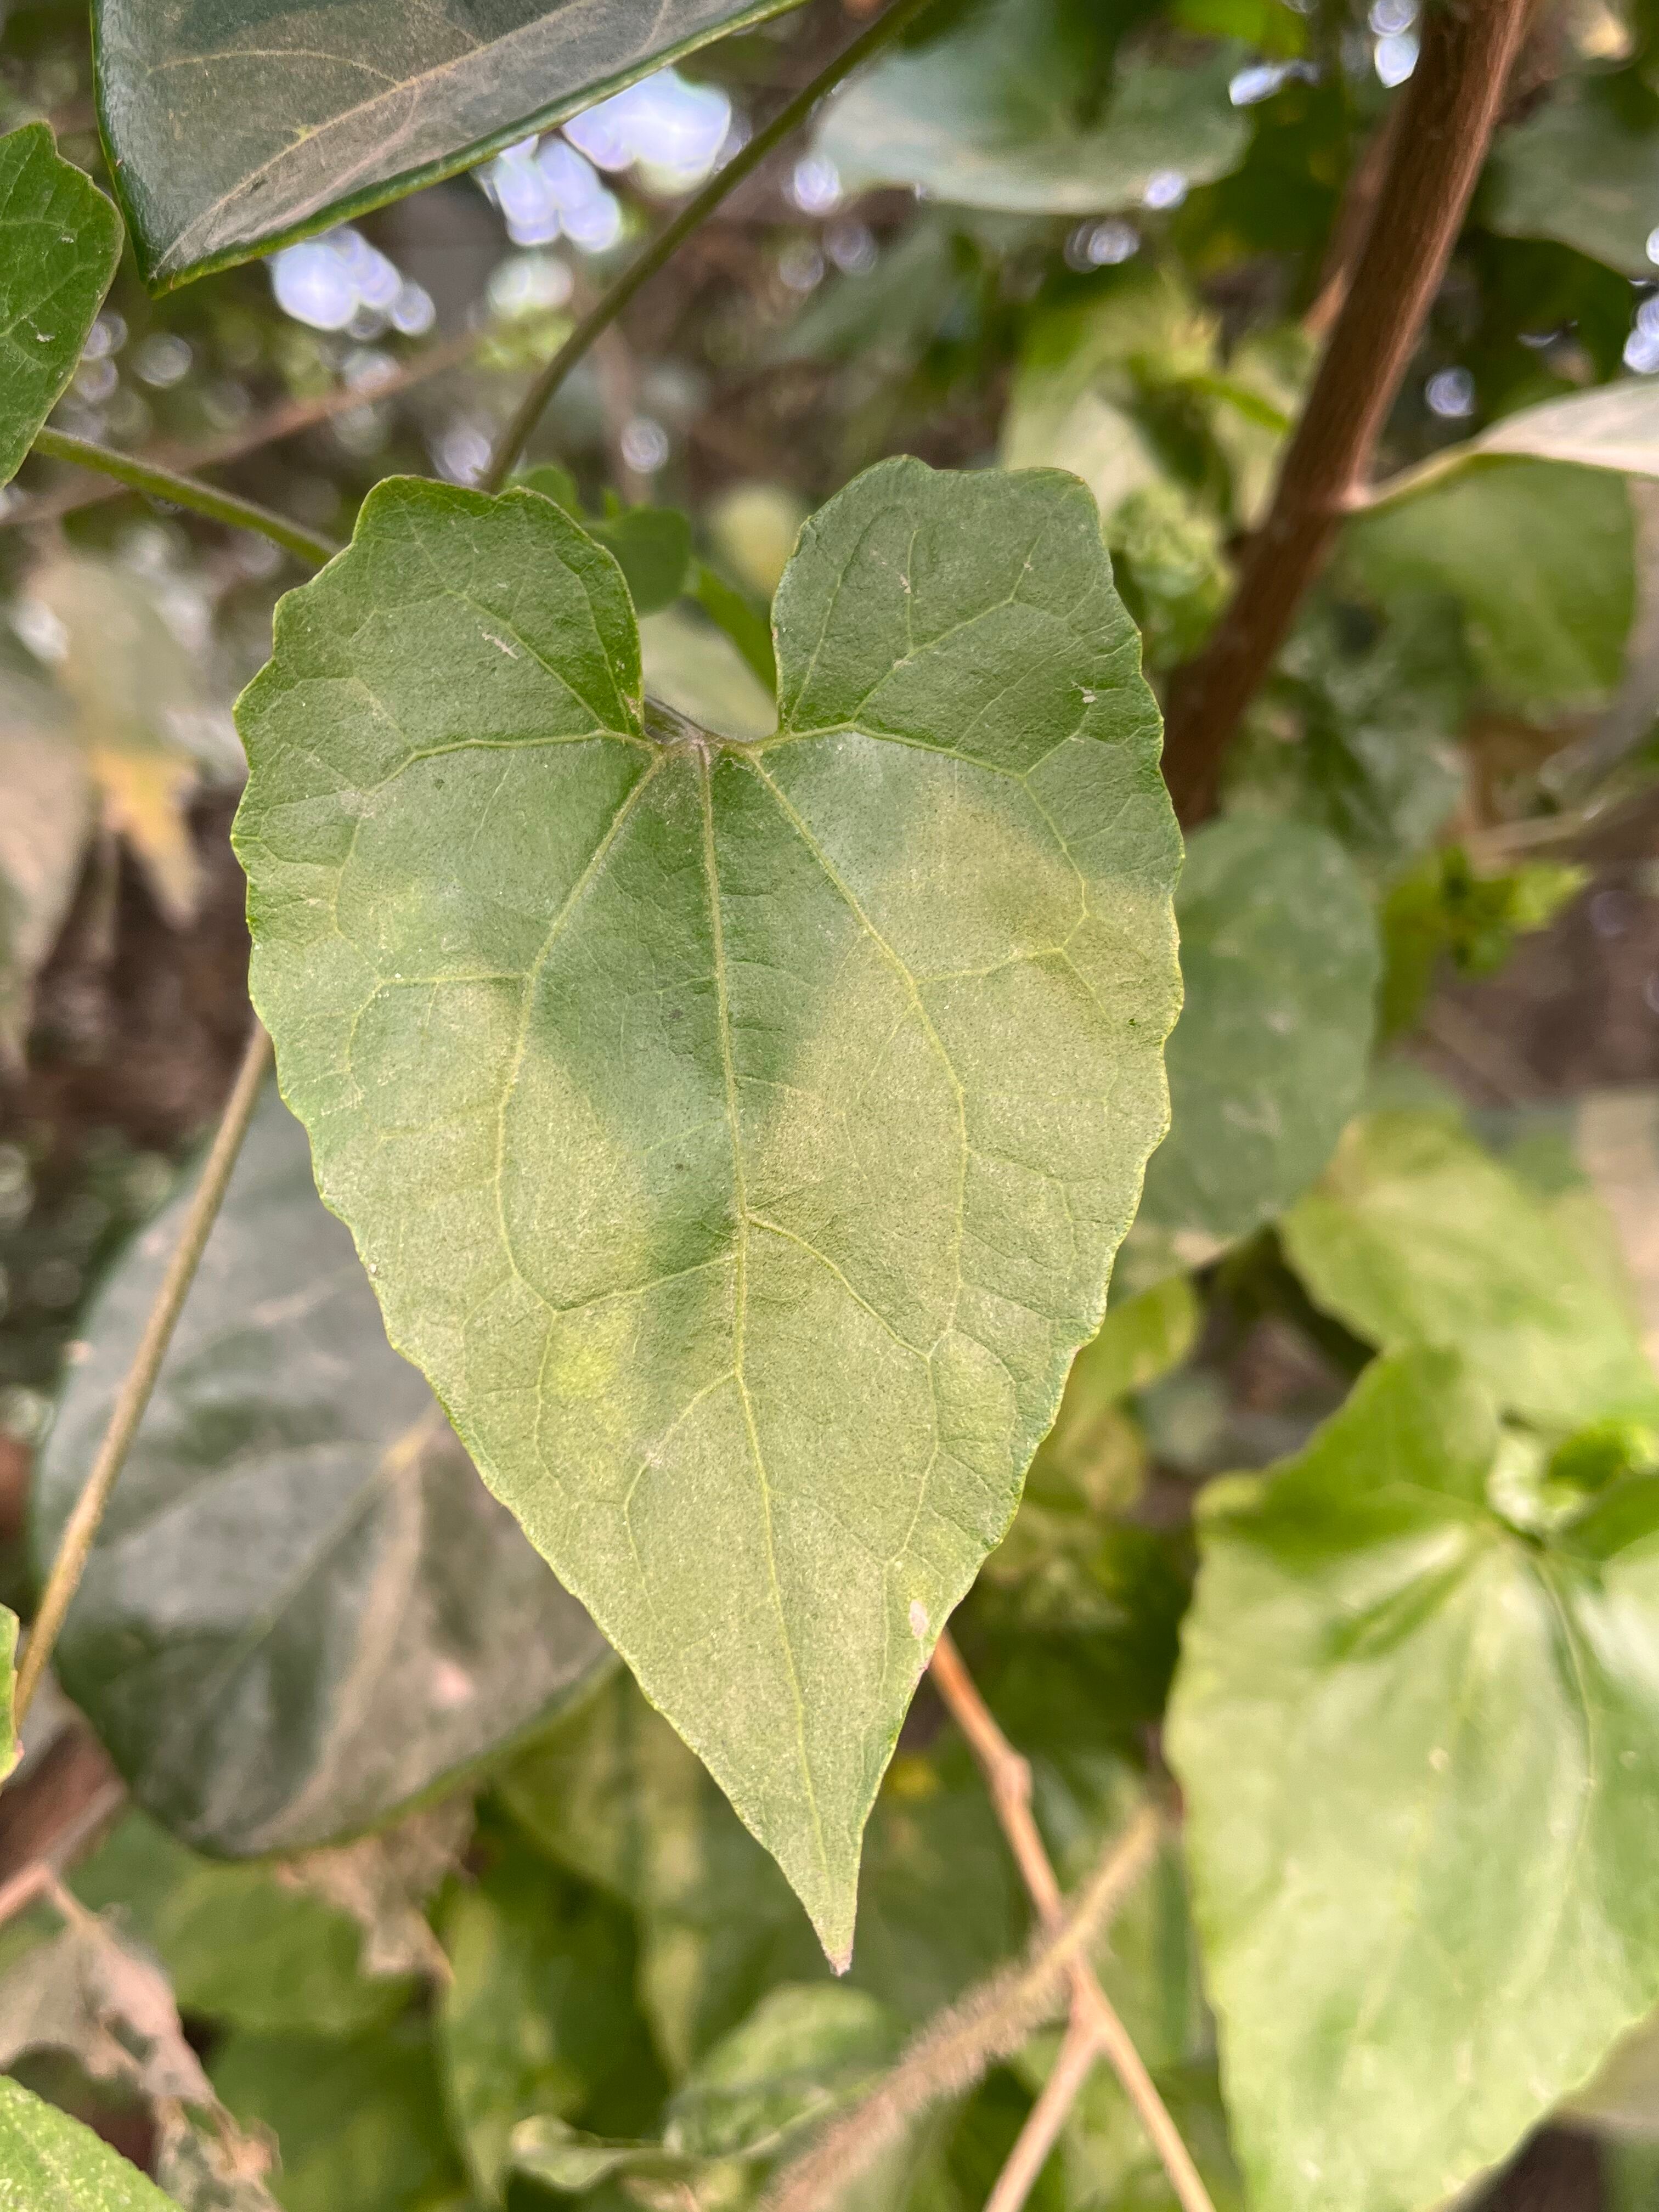
Plant species: mikania-micrantha